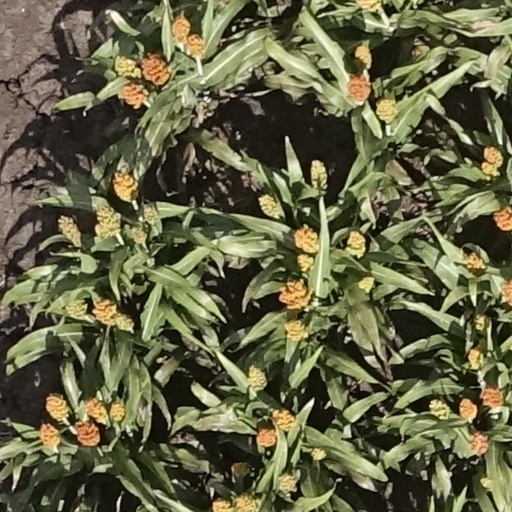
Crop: sorghum